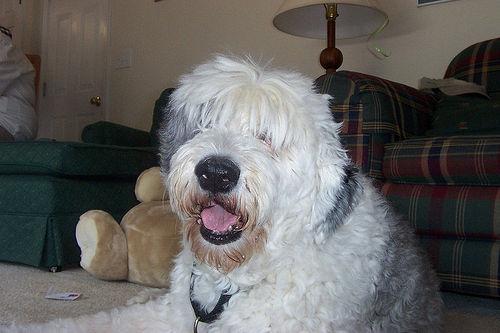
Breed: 257-n000108-Old_English_sheepdog